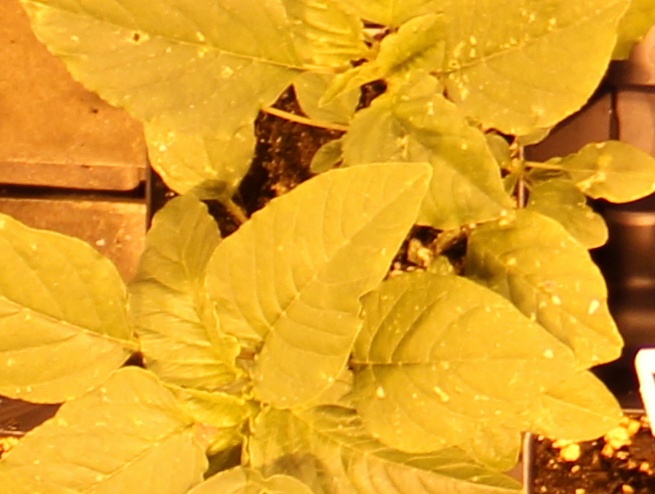
Label: Palmer Amaranth